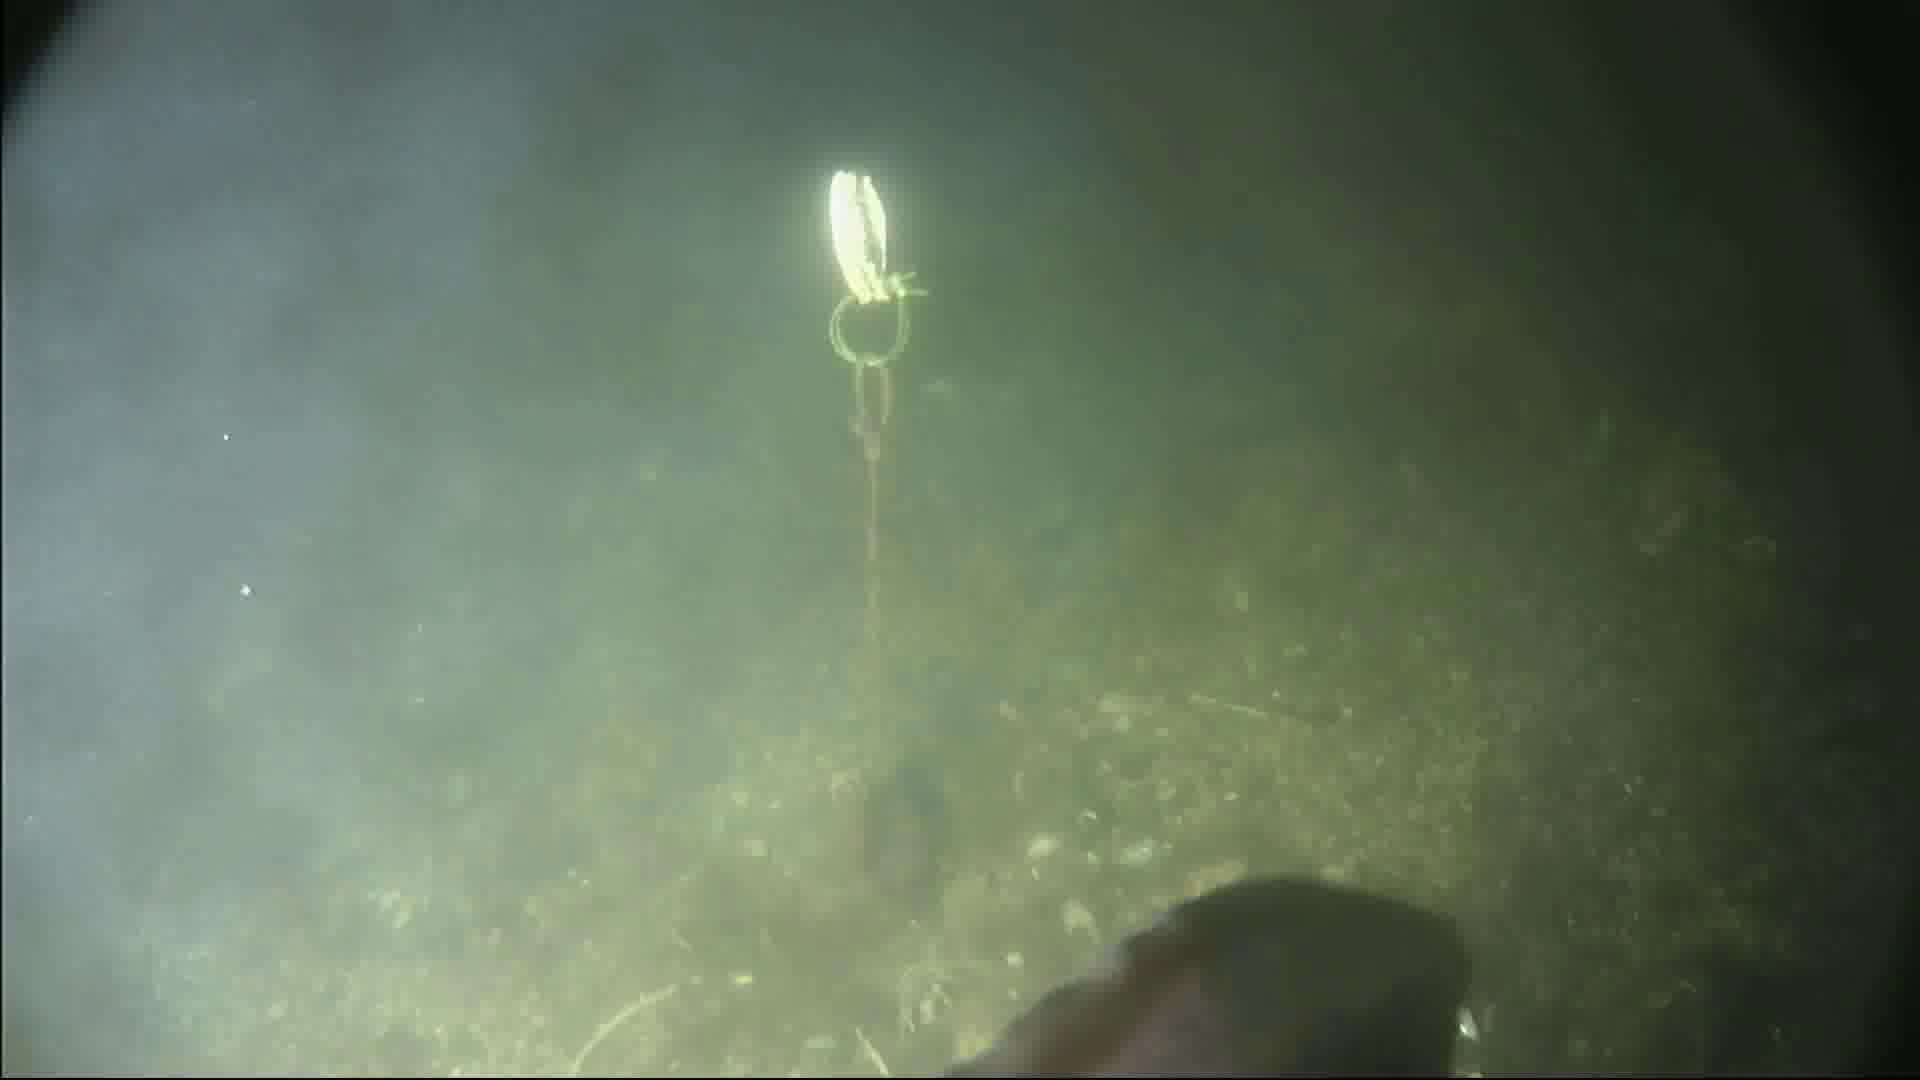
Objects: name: fish
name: crab